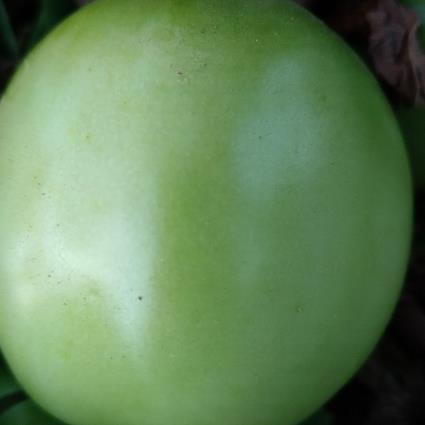
Crop: Tomato
Condition: healthy-fruit